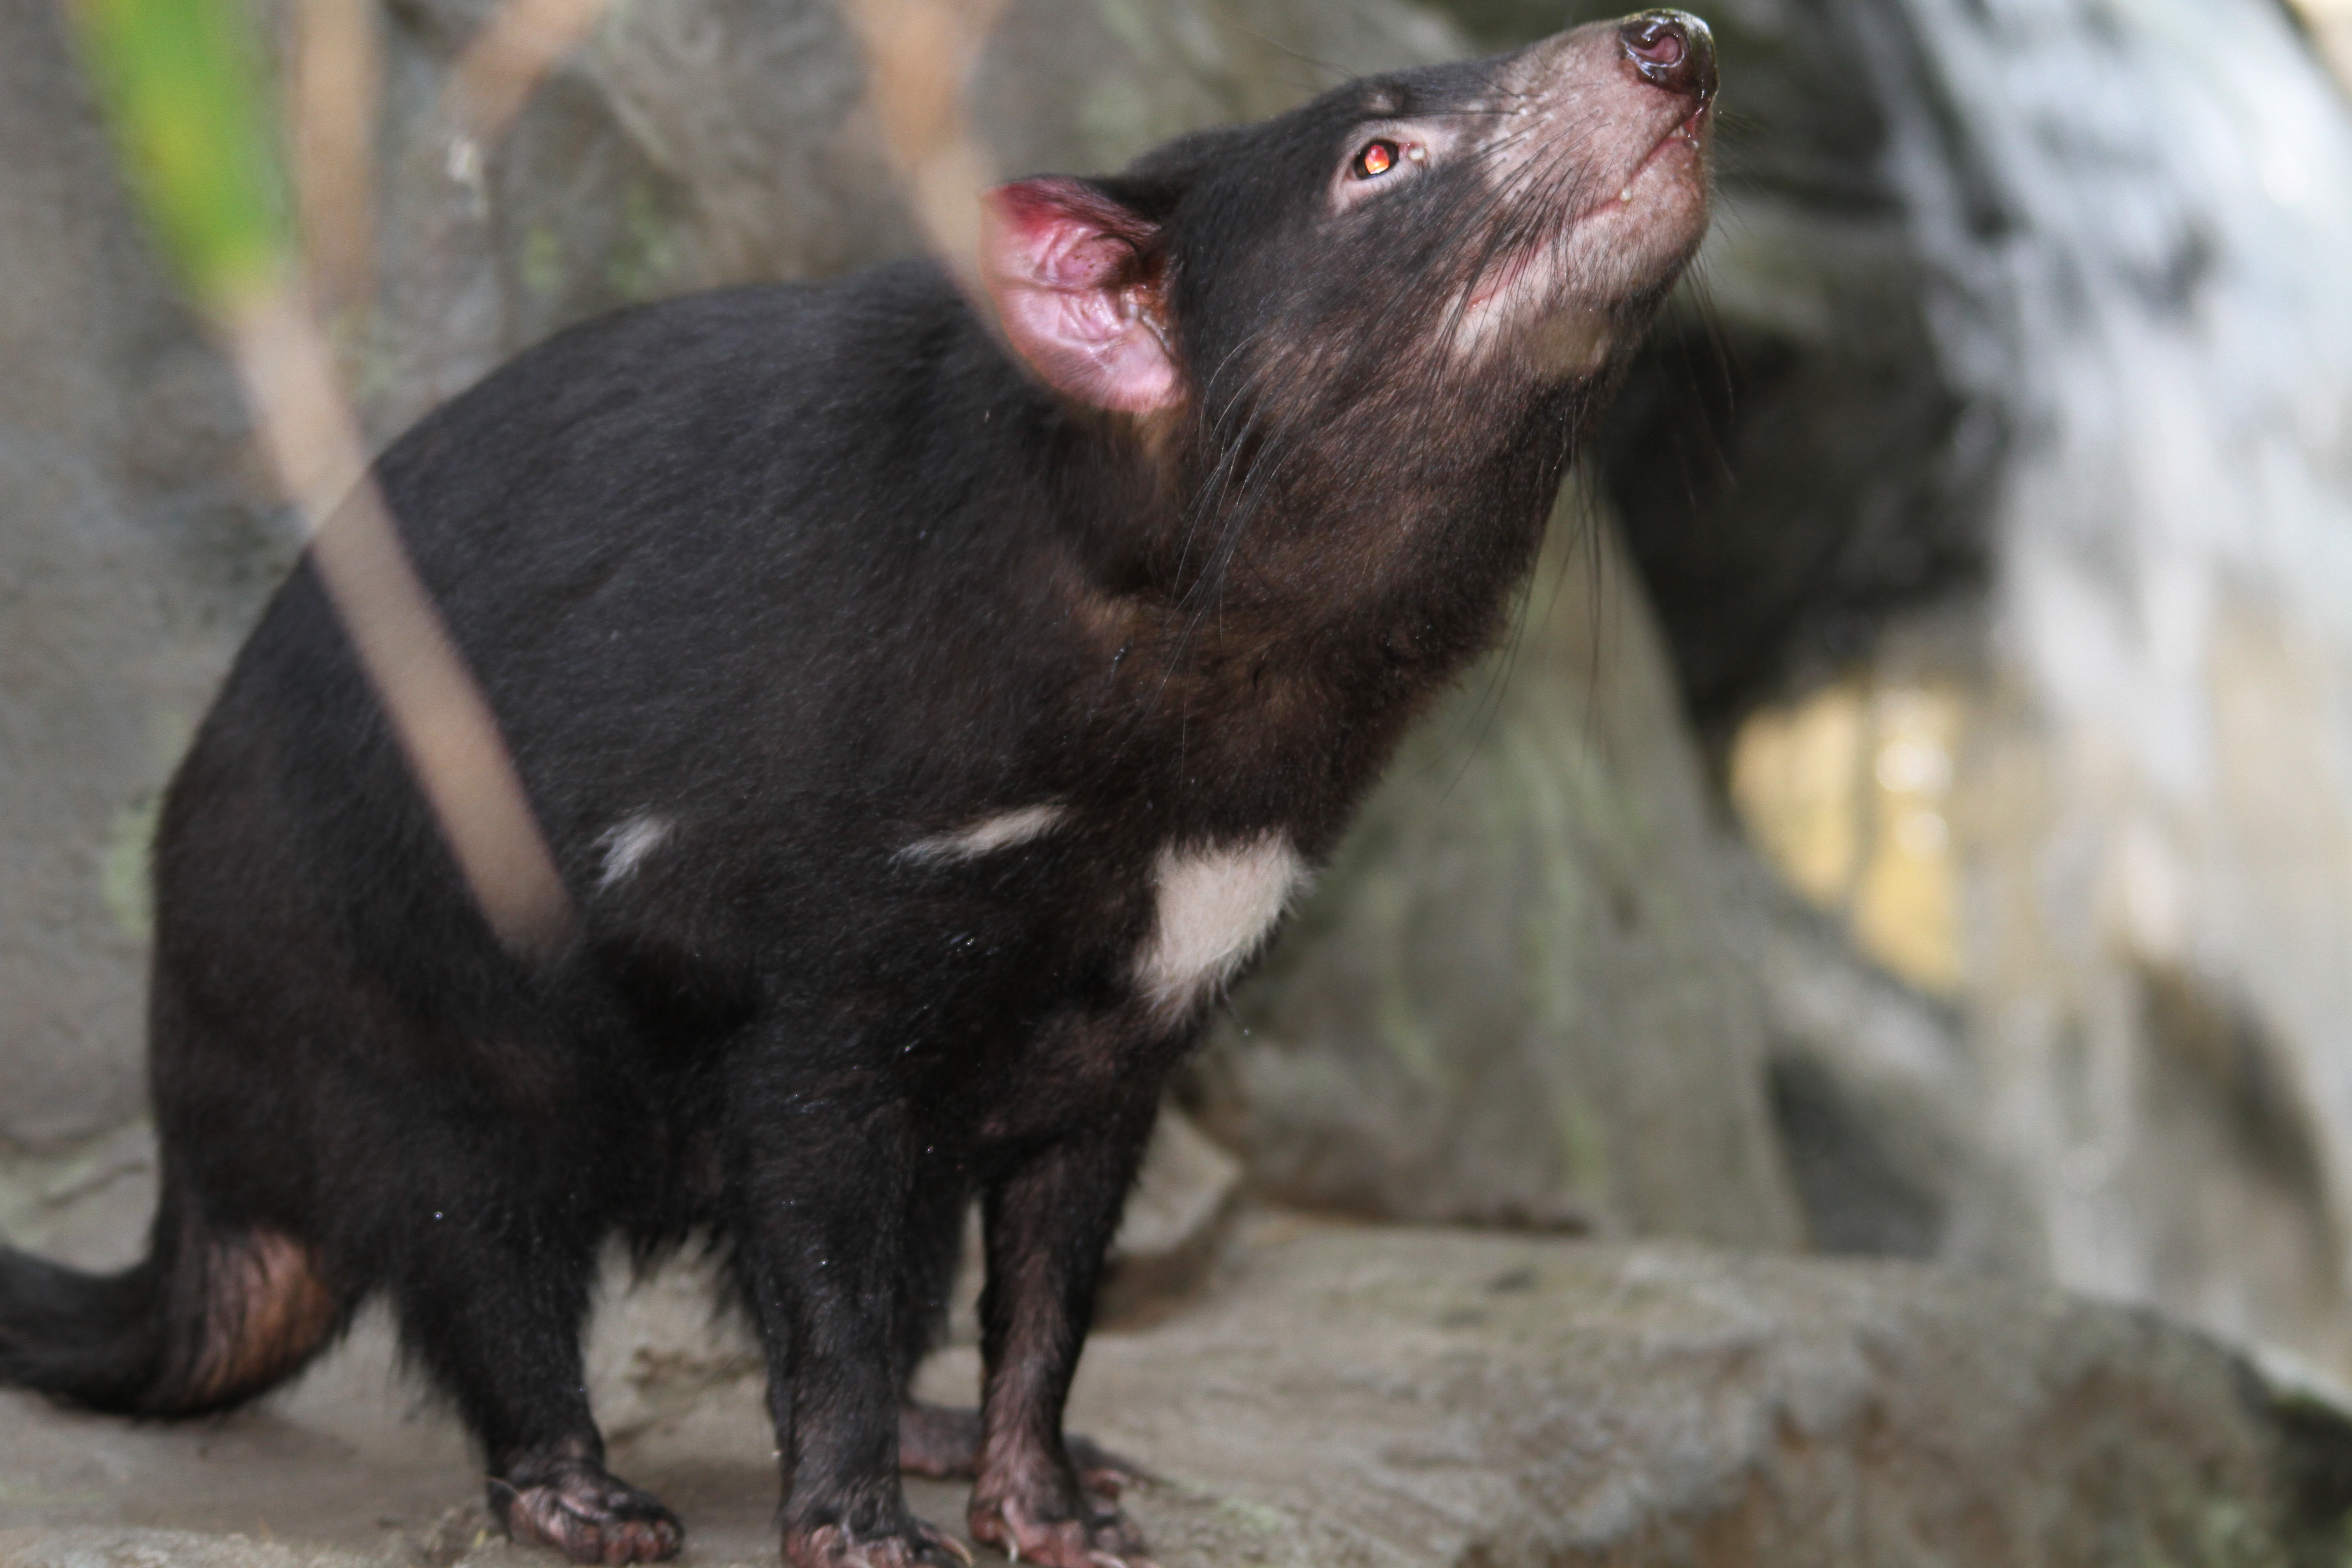
nature, wildlife, mammal, fauna, fawn, chimpanzee, vertebrate, species, marsupial, animal world, tasmanian devil, sarcophilus harrisii, dasyuridae